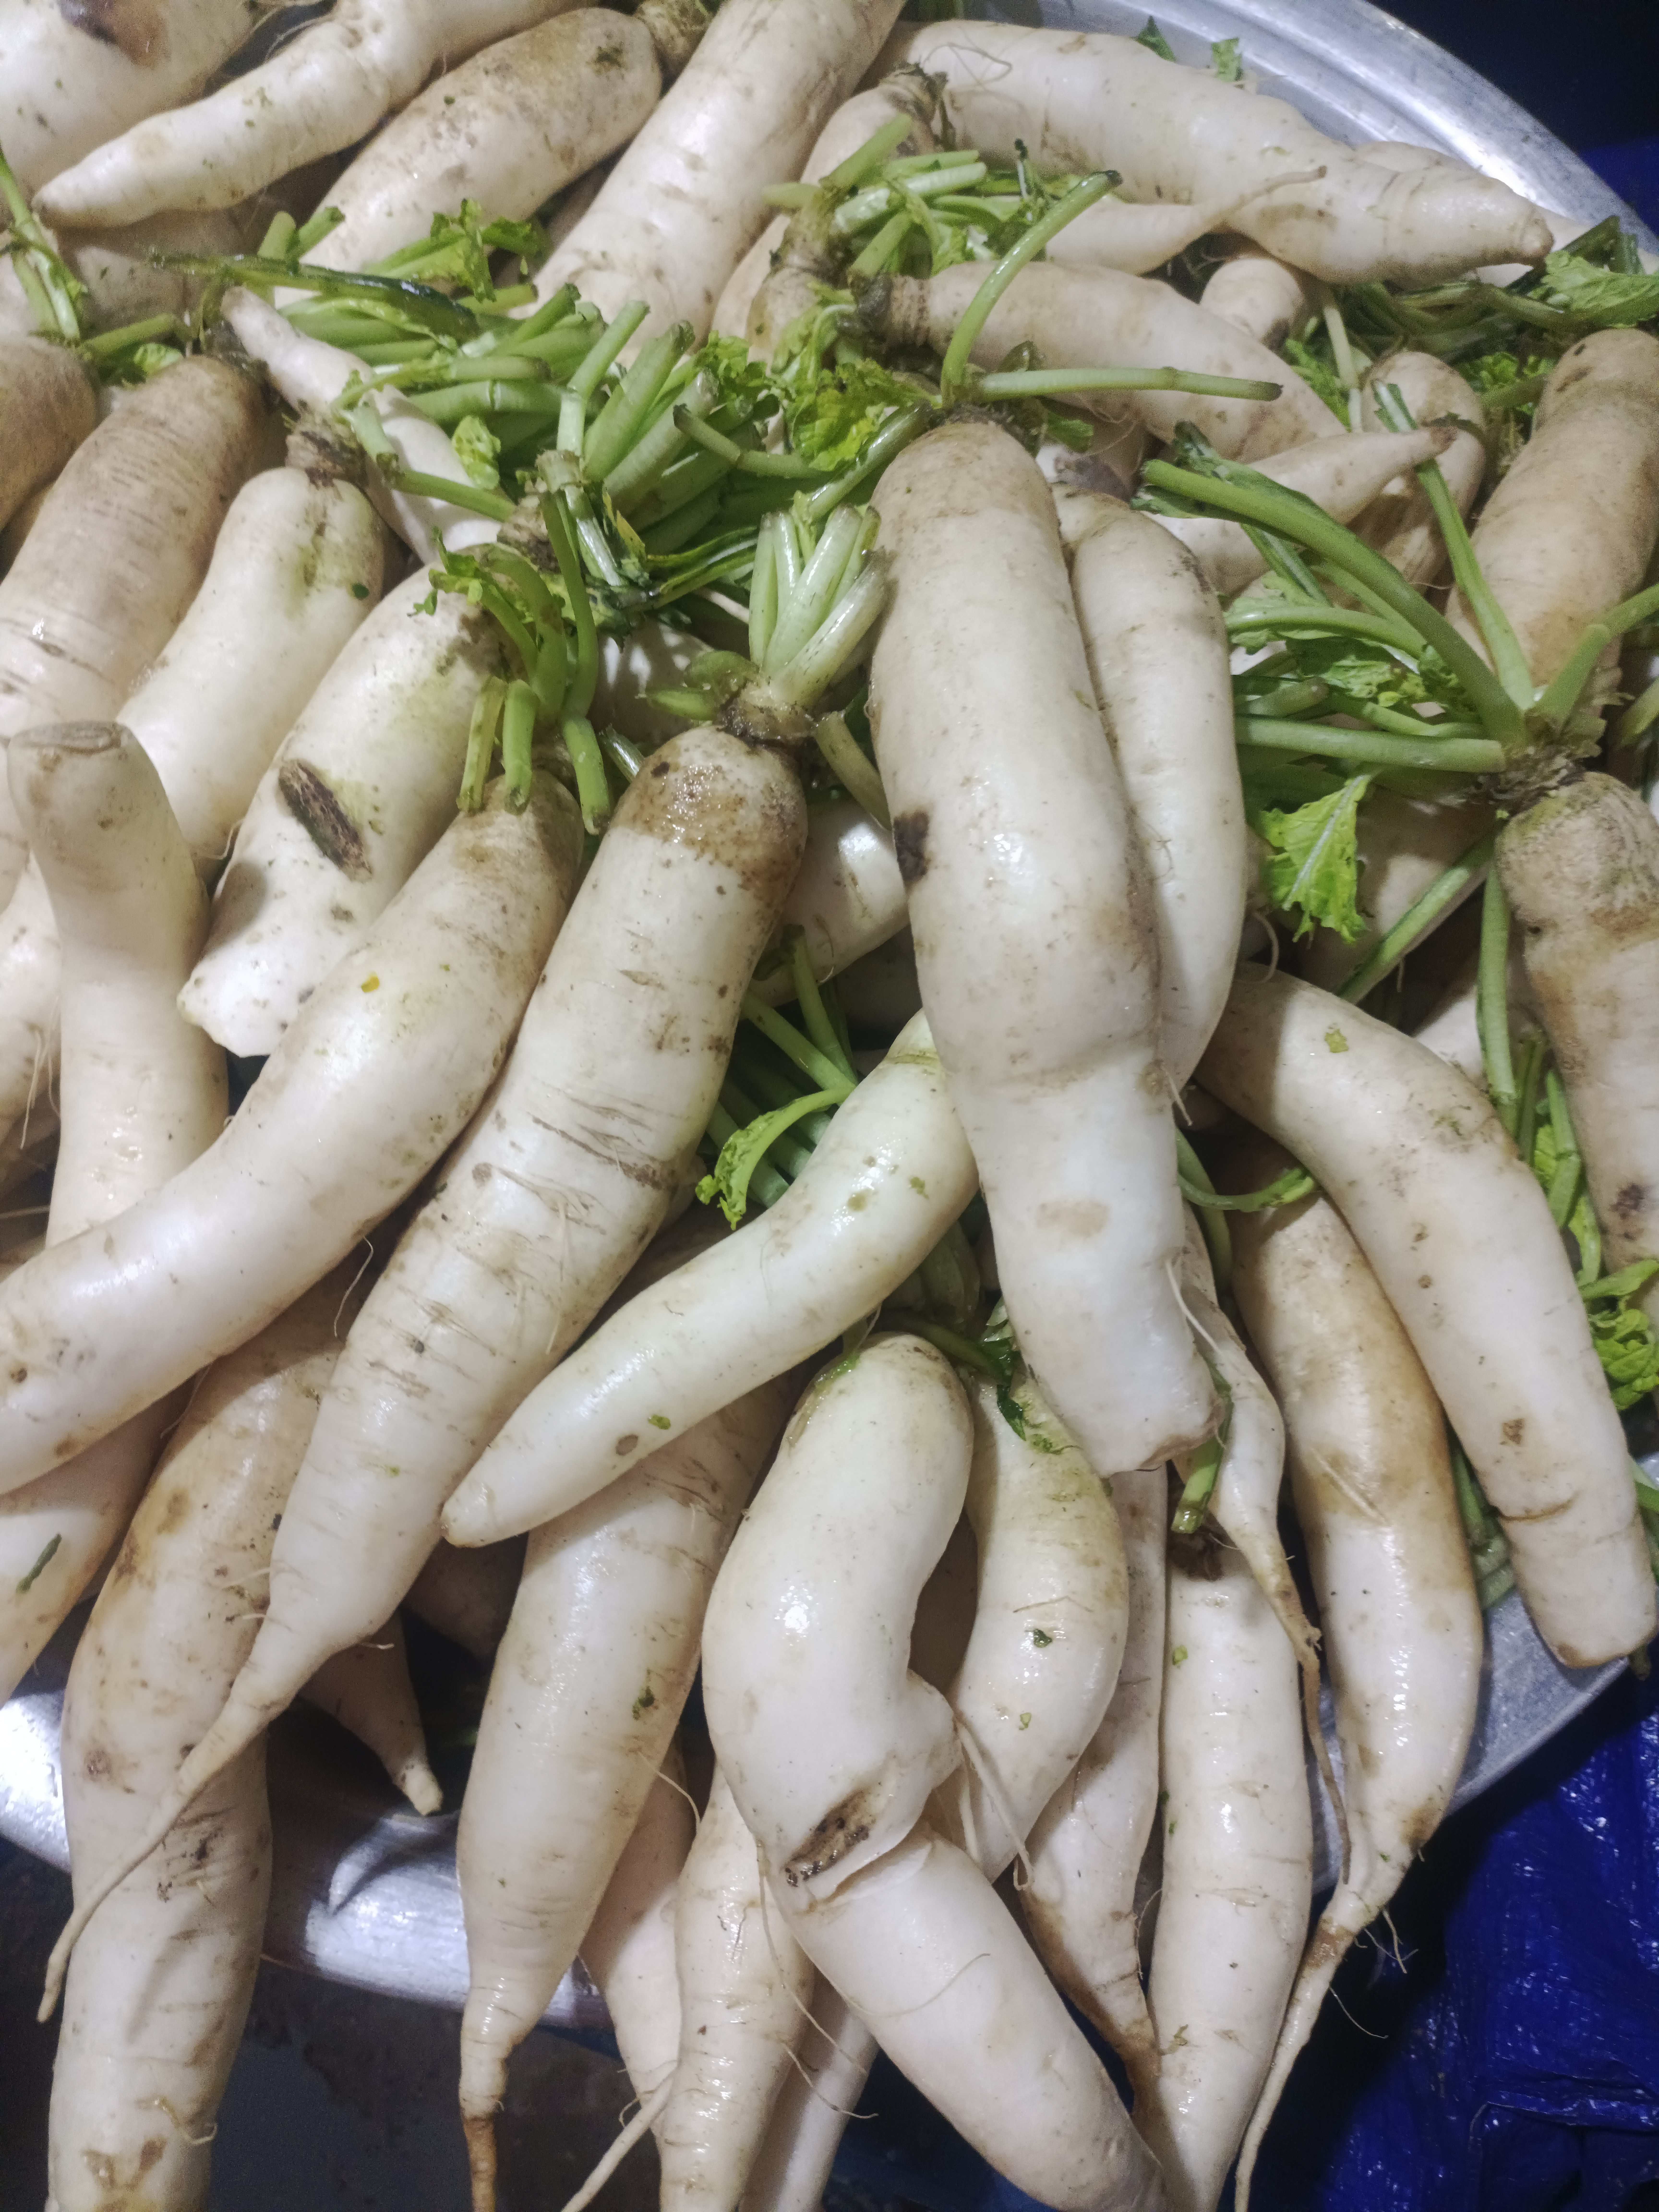
Label: Raphanus sativus